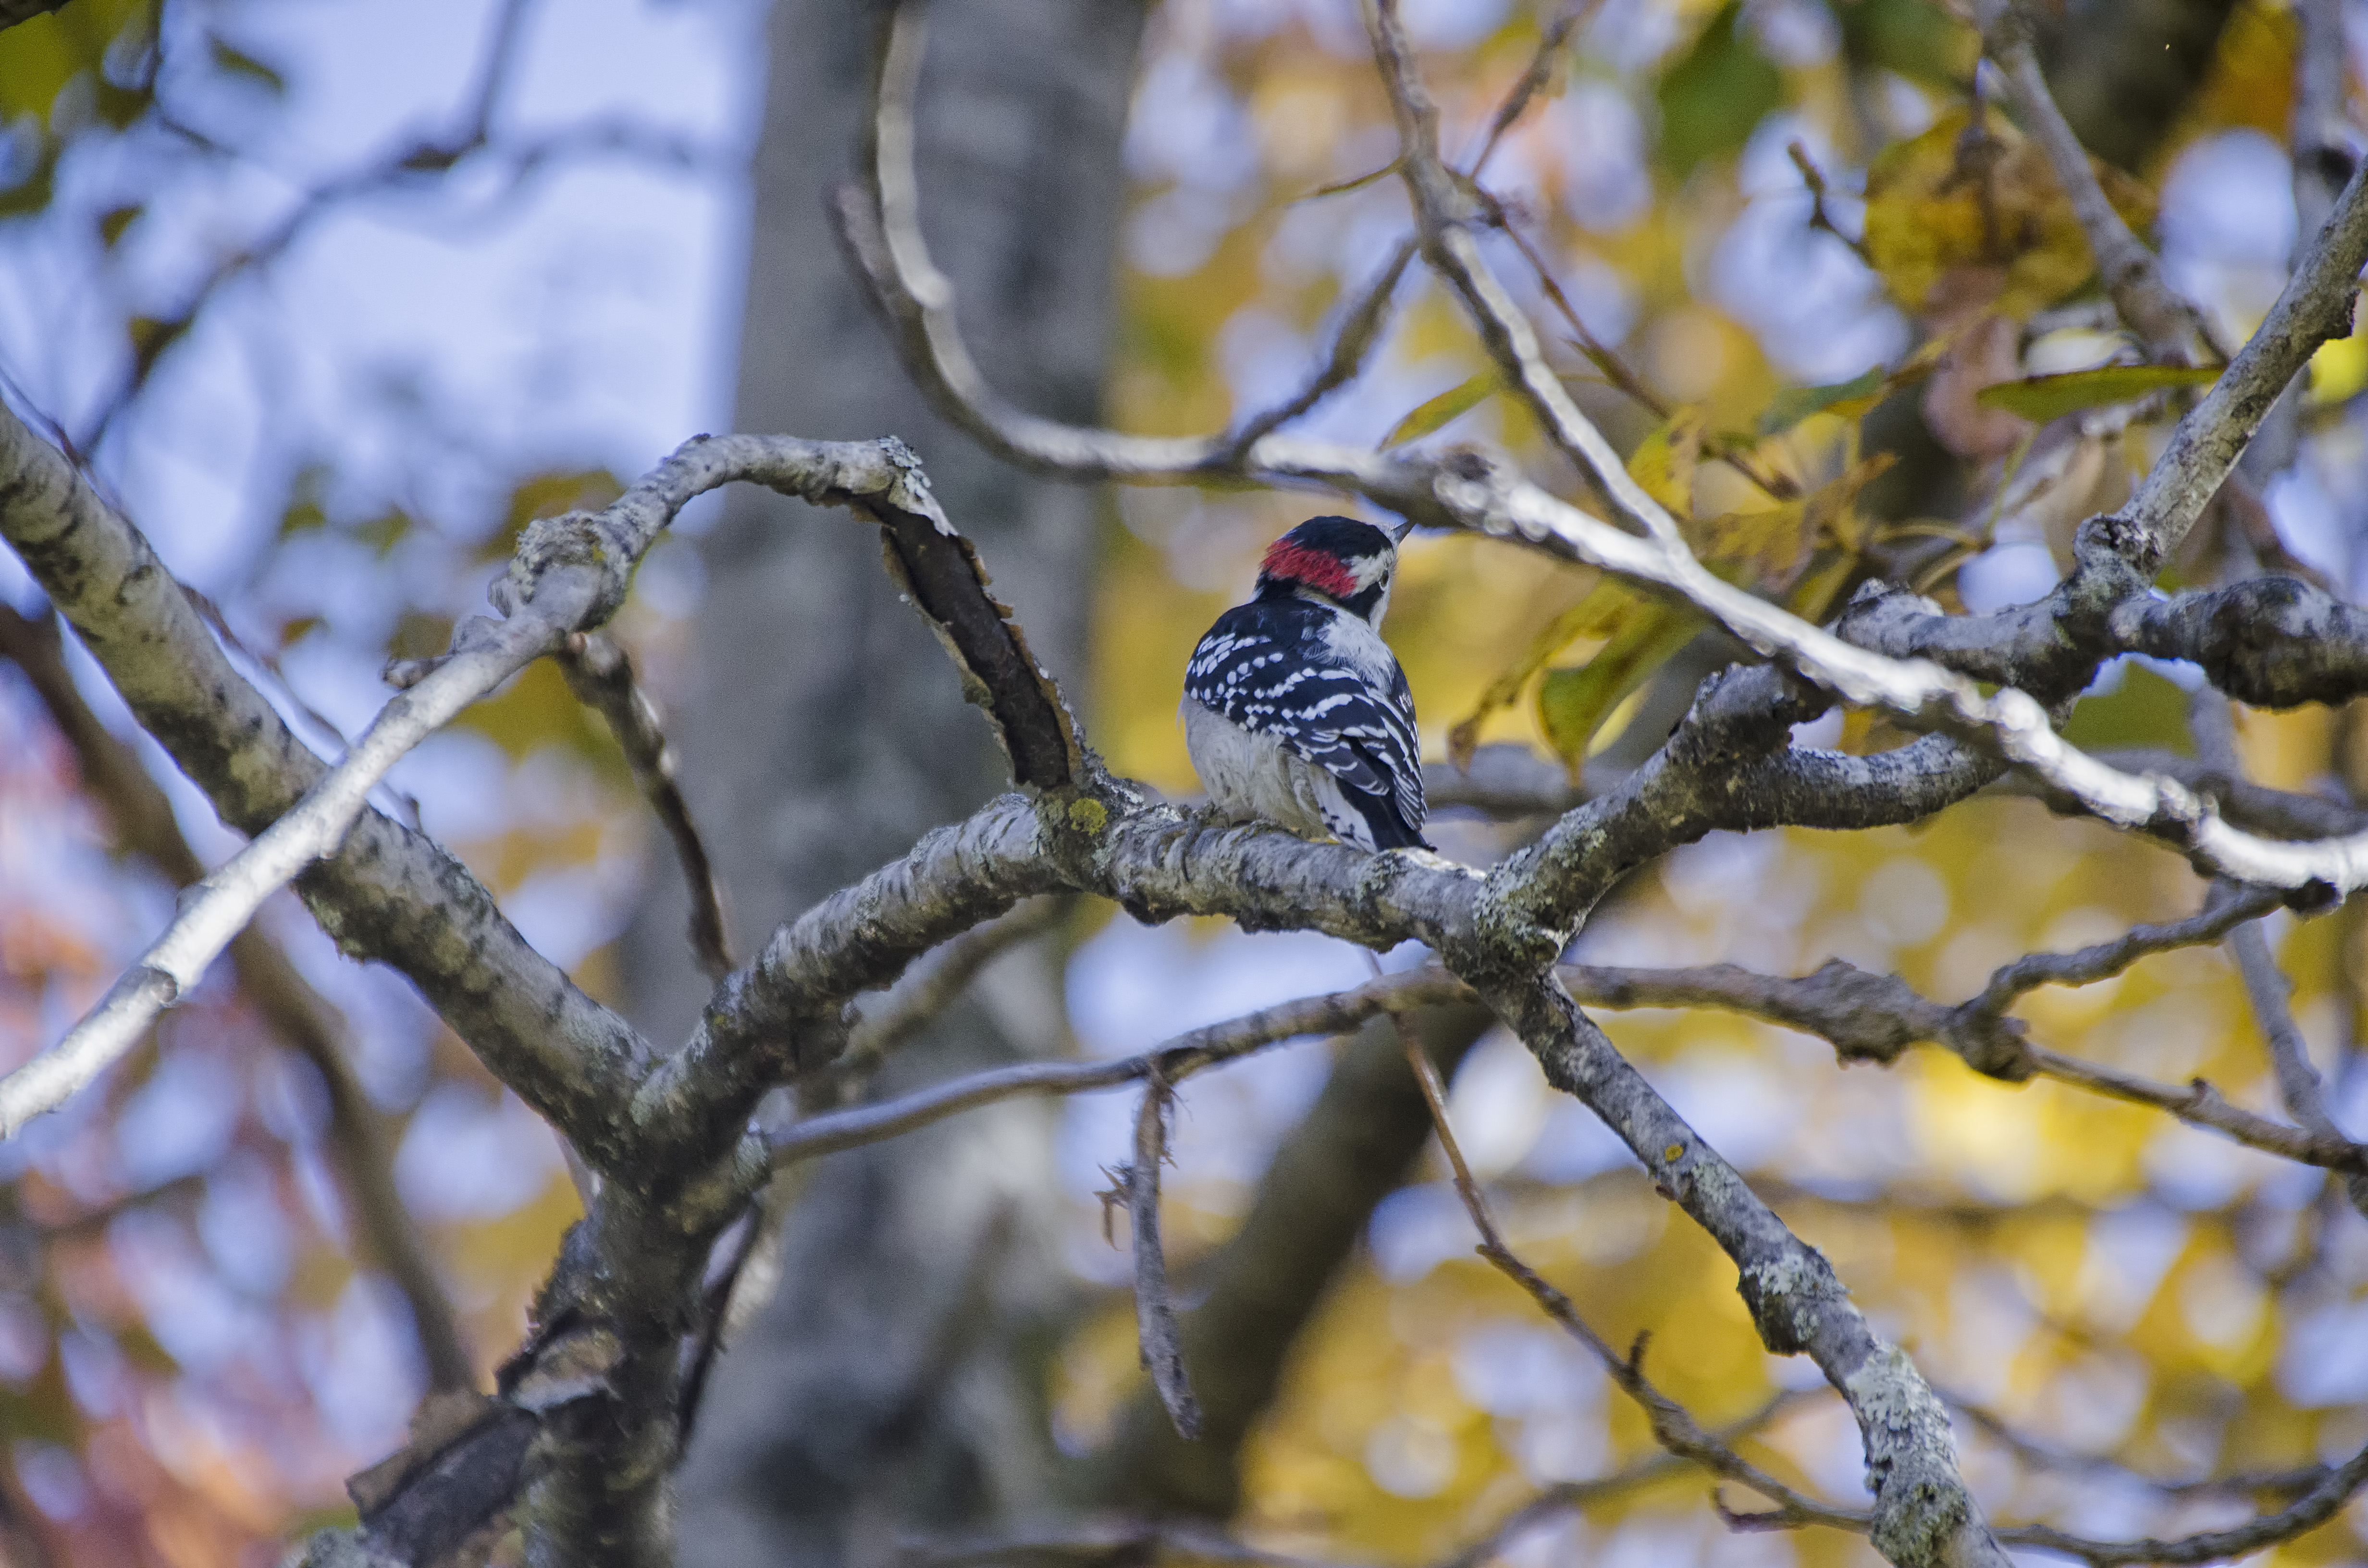
tree, nature, branch, winter, bird, leaf, flower, wildlife, spring, autumn, flora, season, fauna, canada, vertebrate, quebec, woodpecker, sherbrooke, oiseau, pic, mineur, downy, perching bird, piciformes